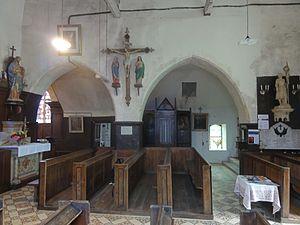
Nef, élévation sud.
L'église Saint-Martin est une église catholique paroissiale située à Ormoy-Villers, dans le département de l'Oise, en France. Sa partie la plus ancienne, le chevet du chœur, est de style roman et date de la première moitié du XIIᵉ siècle. Au cours de la seconde moitié du XIIᵉ siècle, le chœur de deux travées a été voûté d'ogives, et au XIVᵉ siècle, sa superficie a été dédoublée par l'adjonction d'un collatéral, mais peu de vestiges subsistent de cette époque. L'église souffre lourdement sous la guerre de Cent Ans, et les parties orientales sont en grande partie rebâties à la période gothique flamboyant, à la fin du XVᵉ siècle. La nef et son bas-côté, sans style véritable, pourraient comporter des parties du XIIᵉ siècle, mais le mur du nord date sans doute de la reconstruction flamboyante, et la façade est moderne. Sur le plan architectural, l'église Saint-Martin n'offre rien de bien remarquable. C'est une petite église rurale dont la relative complexité témoigne des vicissitudes du temps. Sa silhouette particulière, avec un pignon percé de deux fenêtres orienté vers le sud, et un bas-côté rustique, empêchent la confusion avec toute autre église des environs.